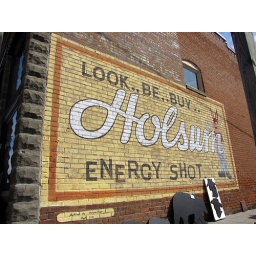
Painted wall sign for Holsum Energy Shot in Blackwater, Missouri. The sign was restored in 2001.